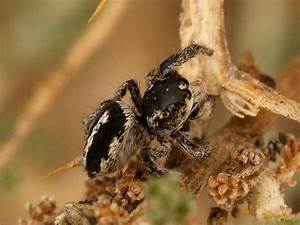
Label: spider